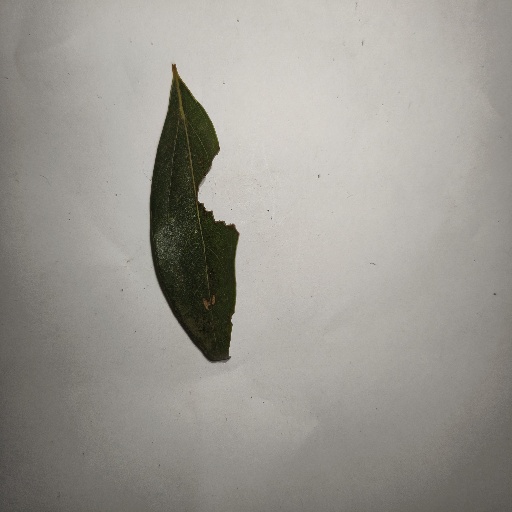
Species: Camphor
Leaf condition: Shot Hole